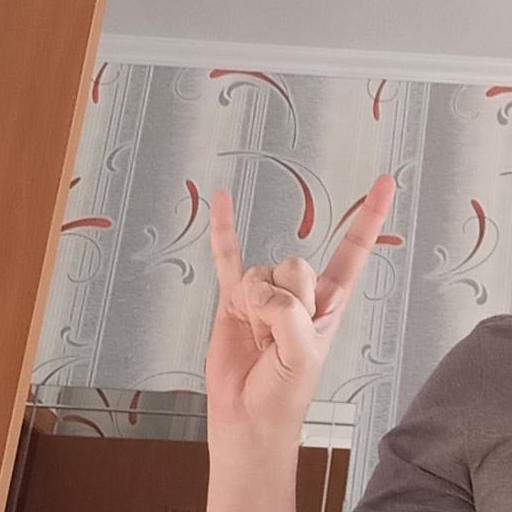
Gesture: rock